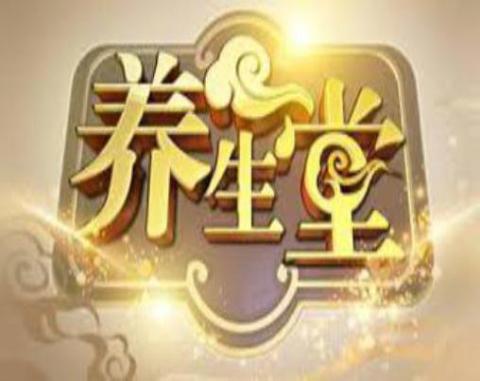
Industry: Medical